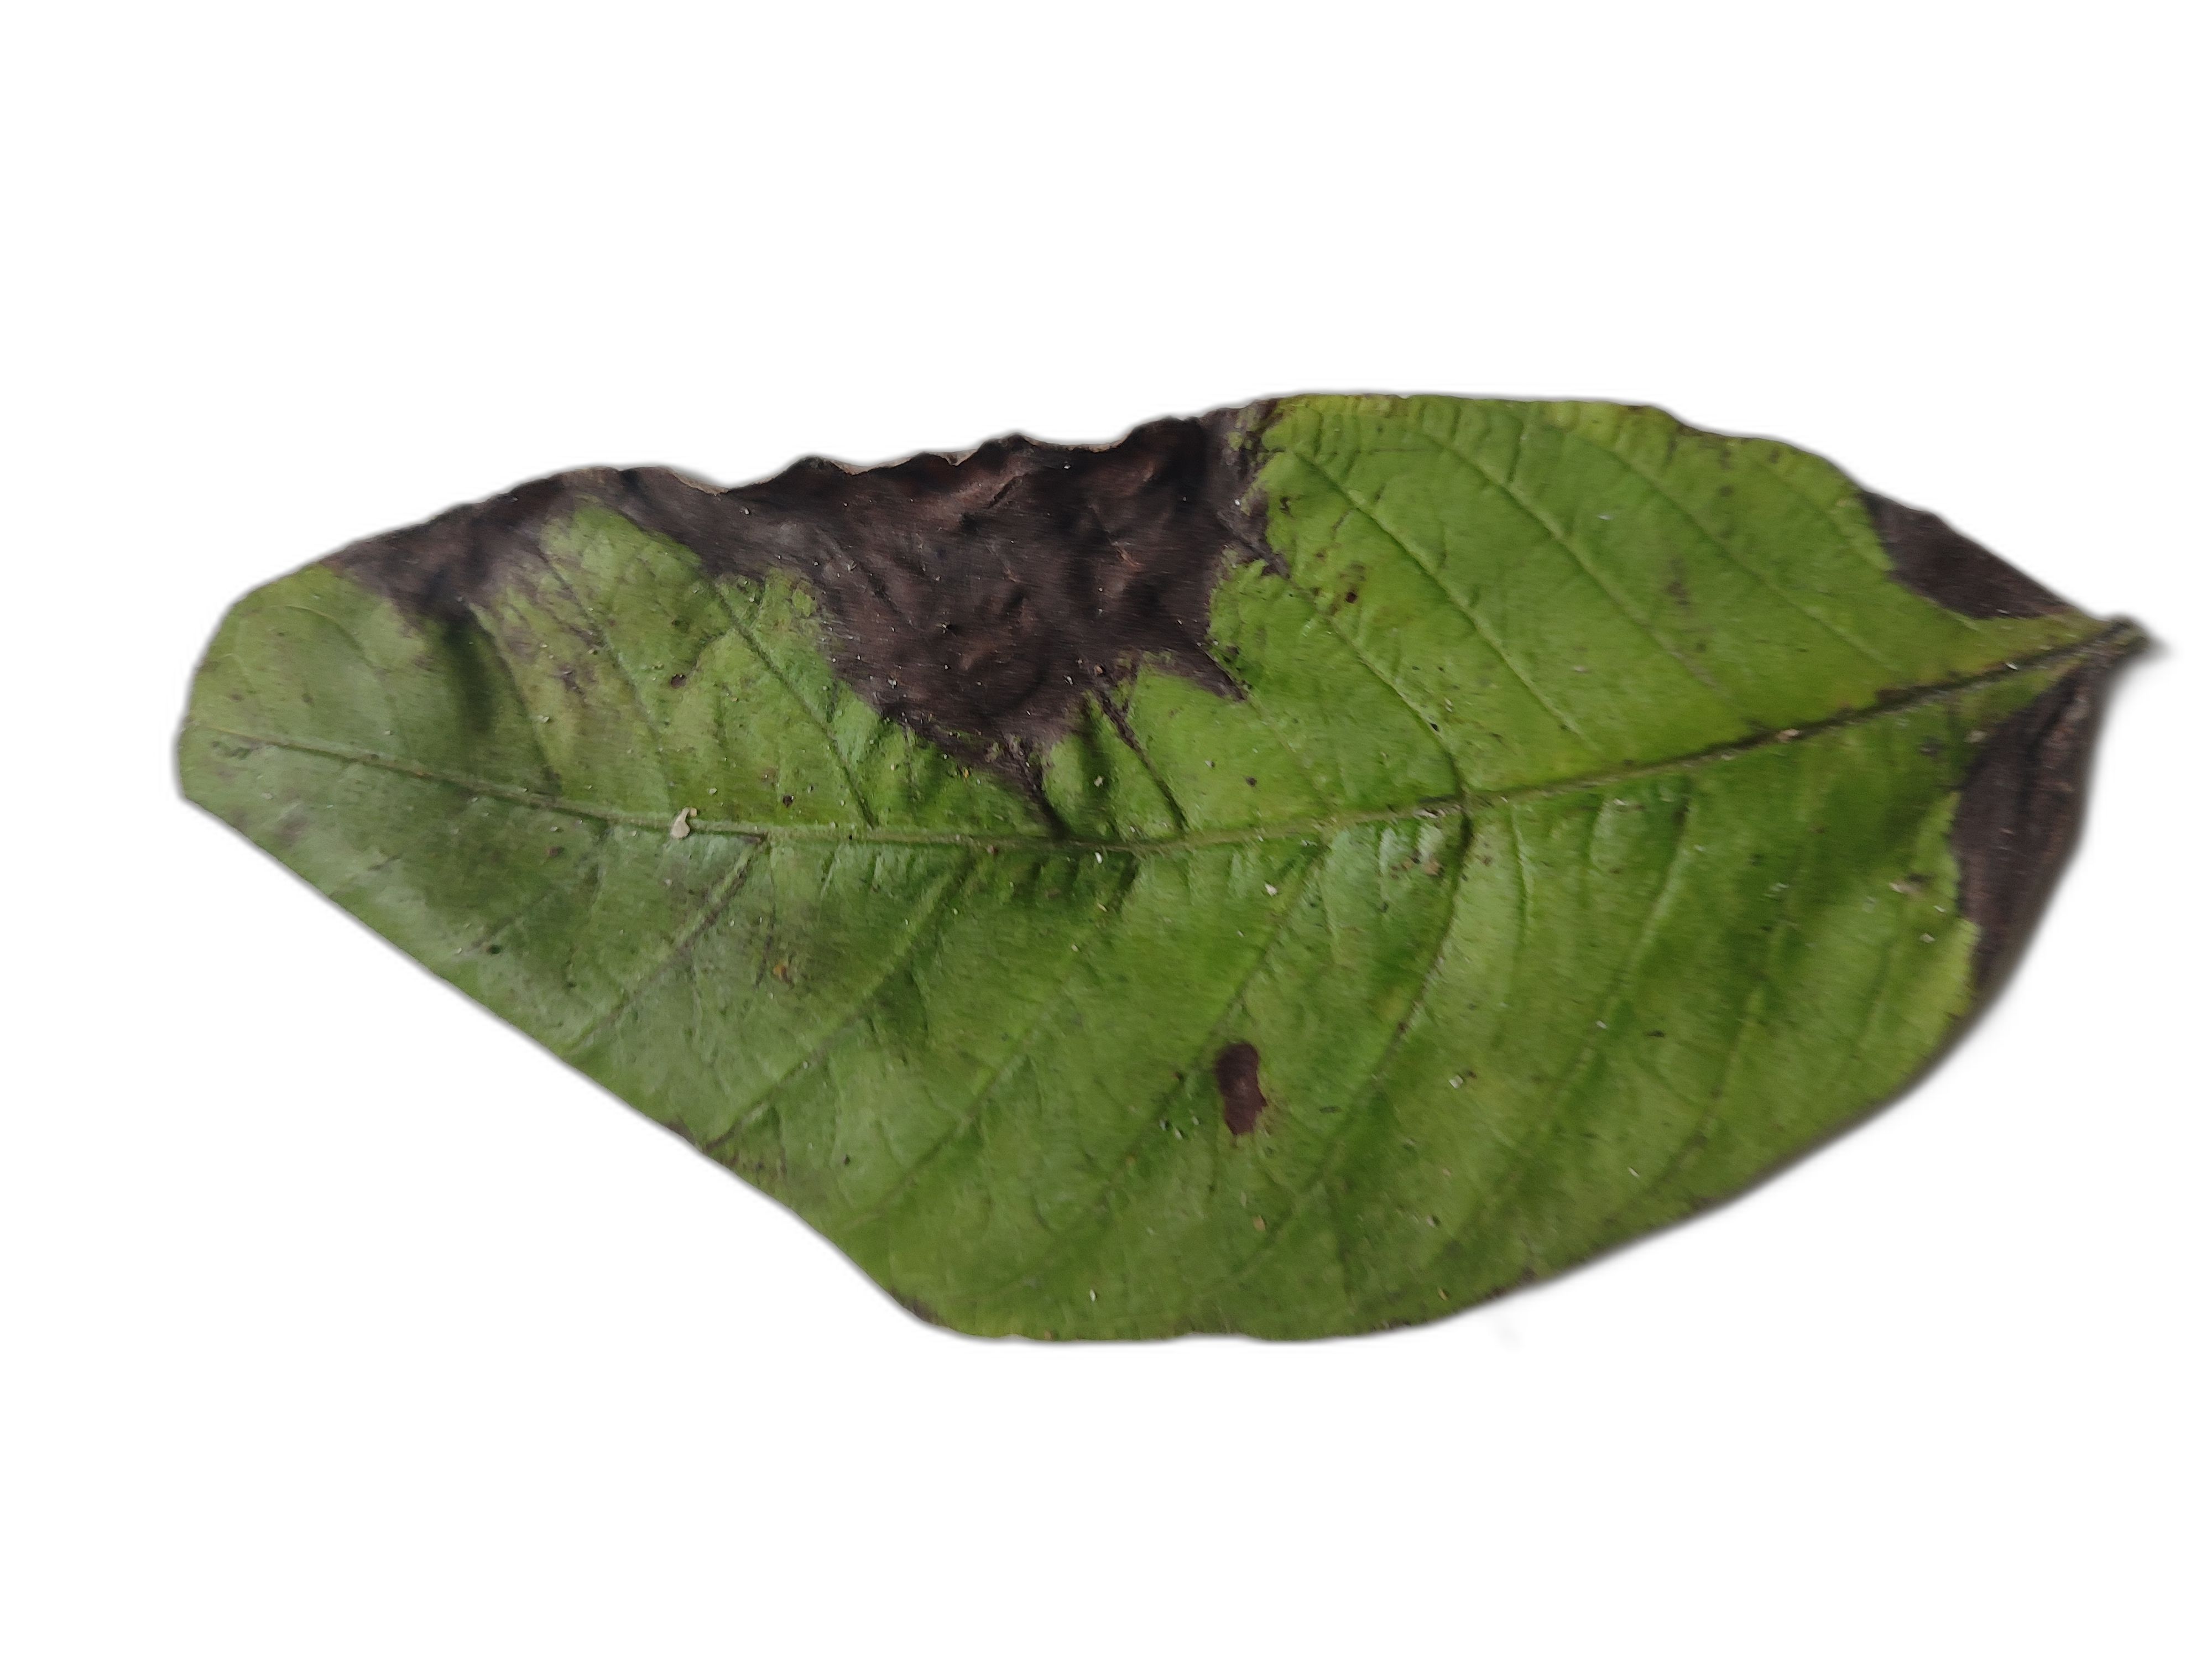
Plant part: leaf
Disease: Canker